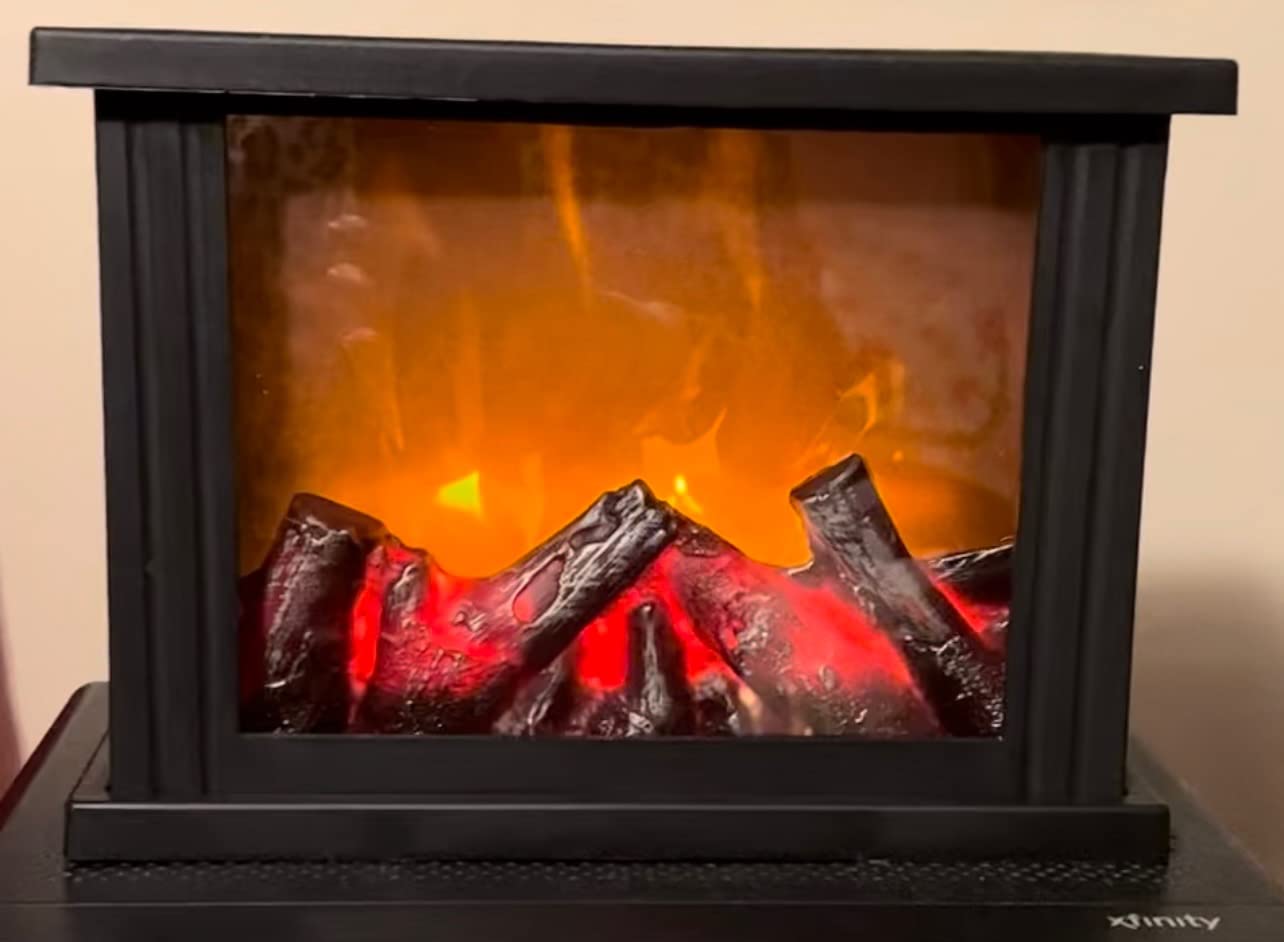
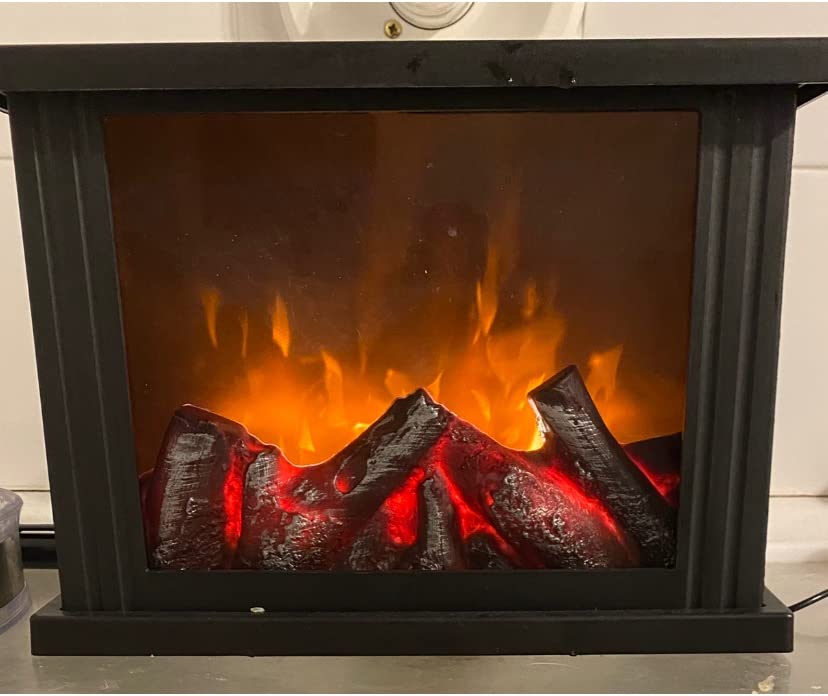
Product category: lantern
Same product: yes